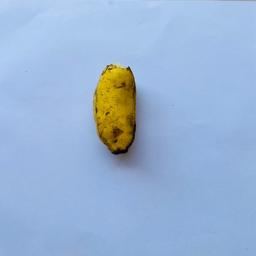
Banana variety: Sabri Kola